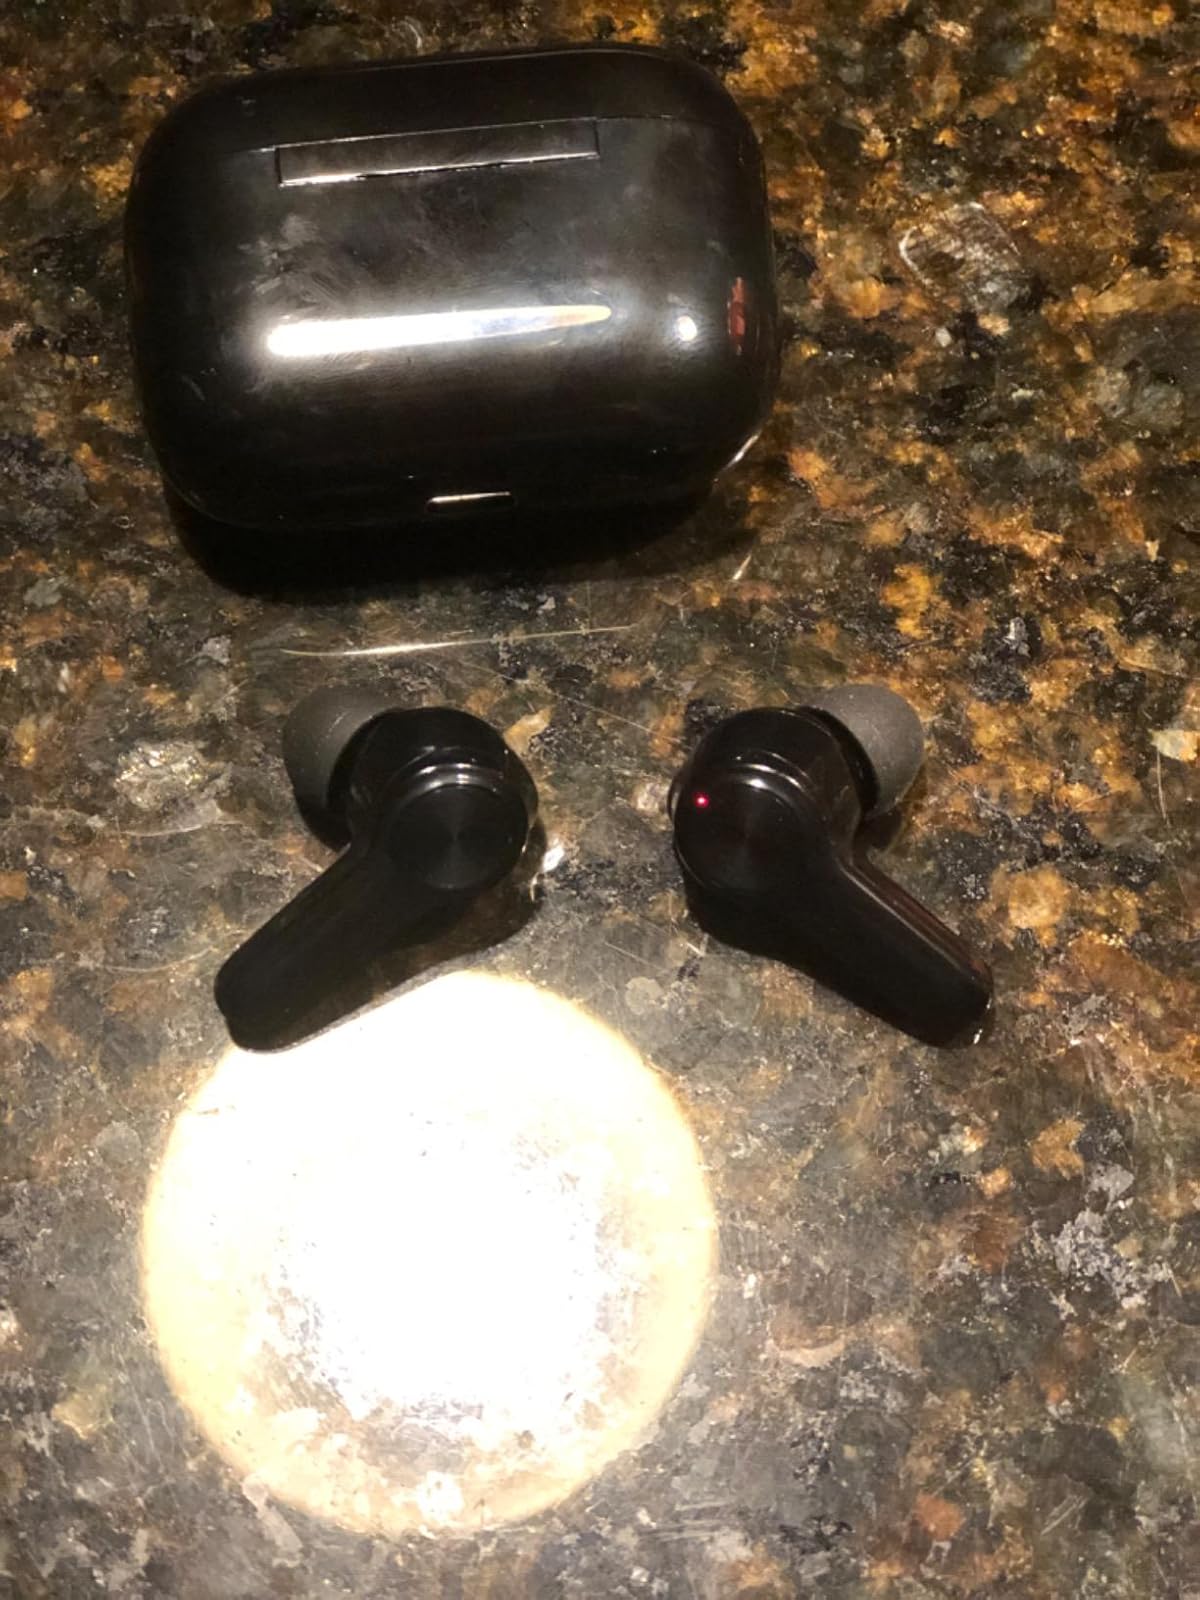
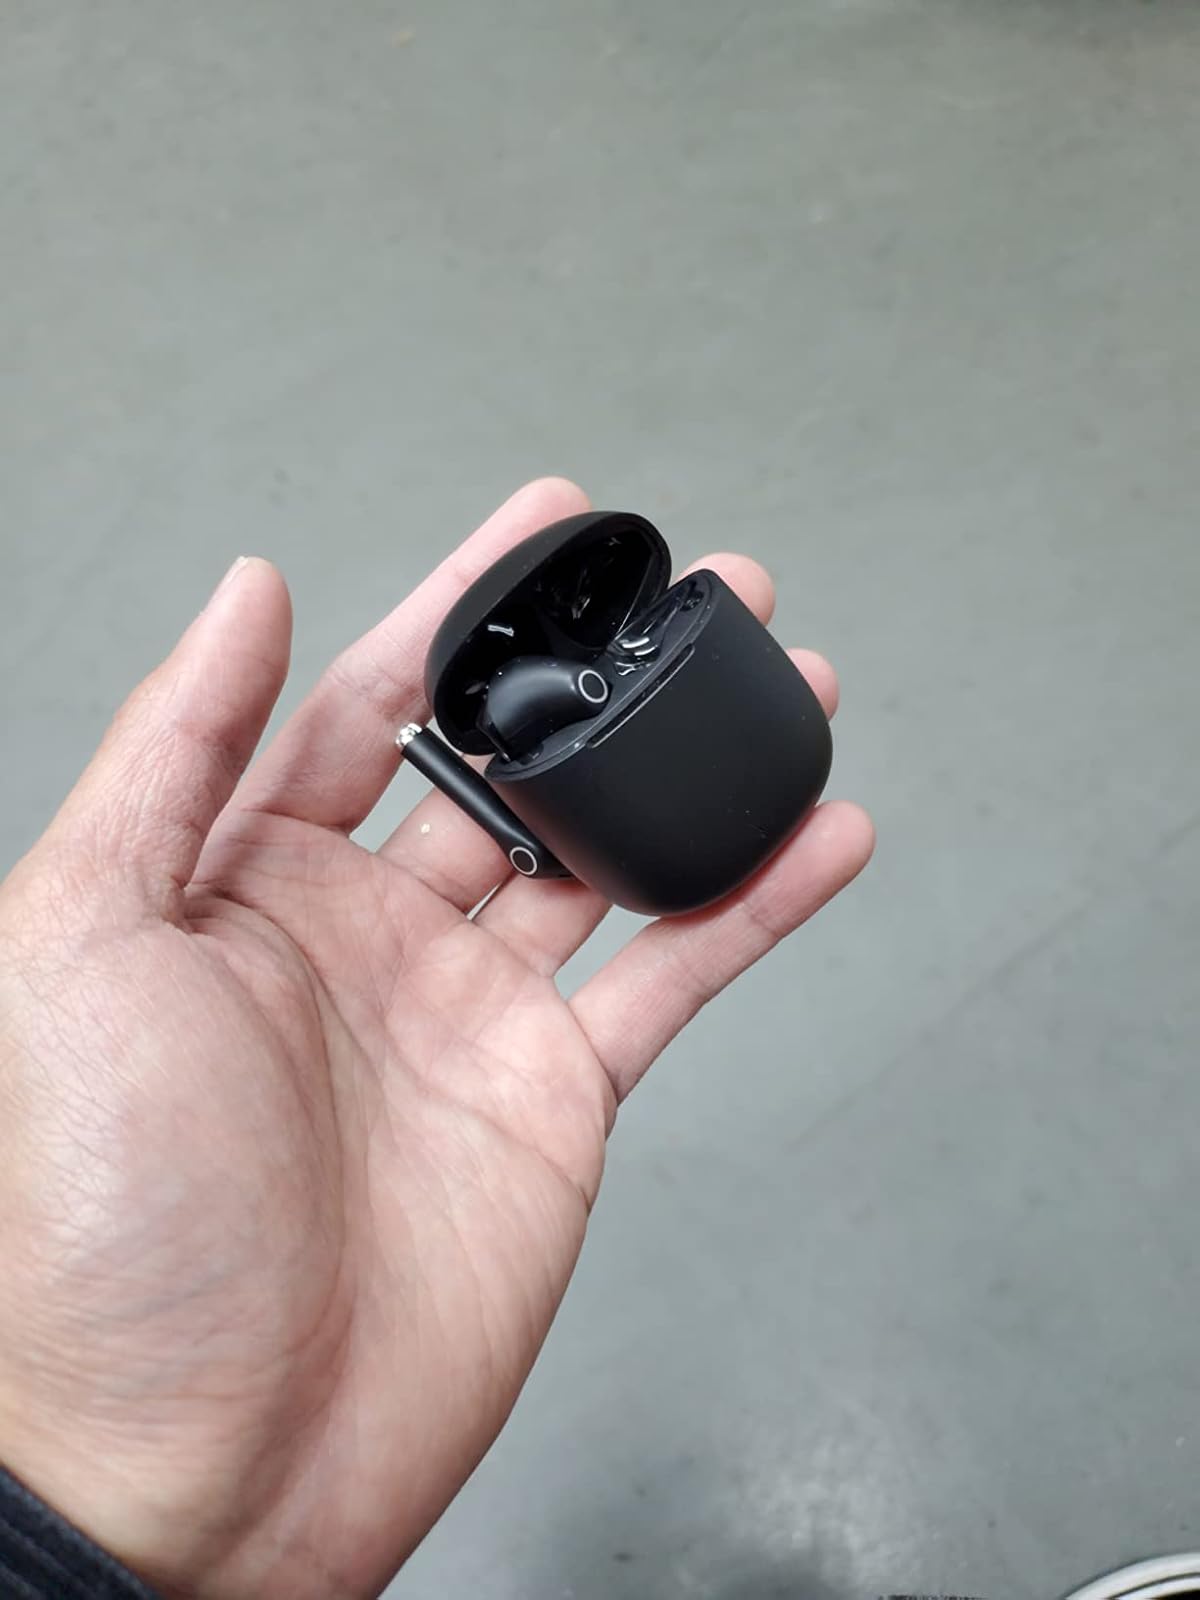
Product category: earbuds
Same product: no